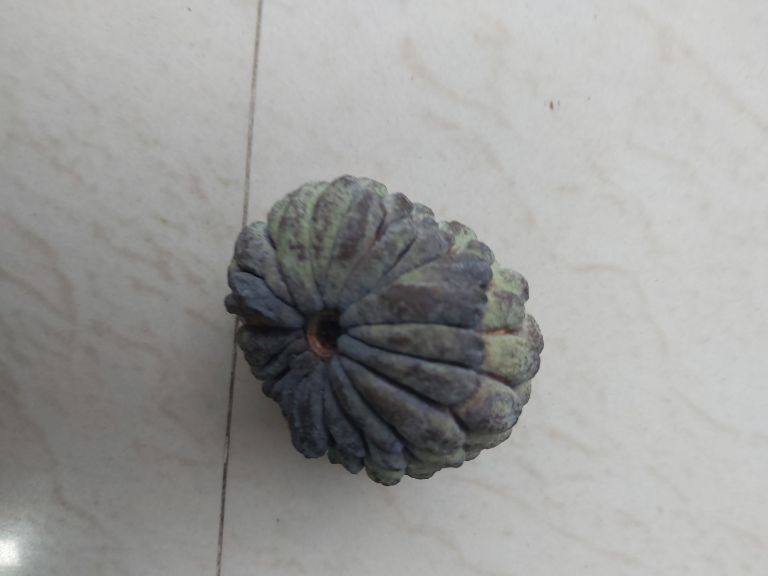
Disease label: Blank Canker